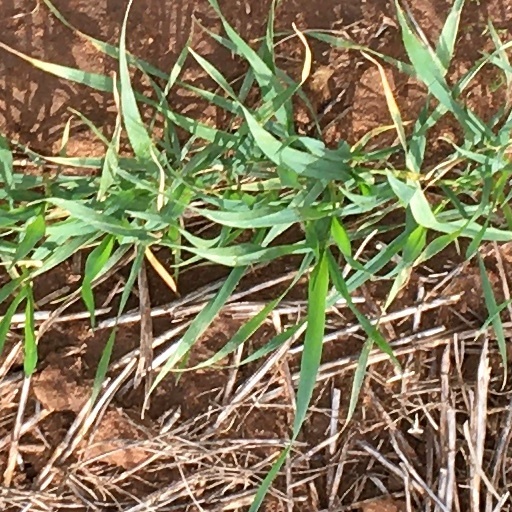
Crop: wheat